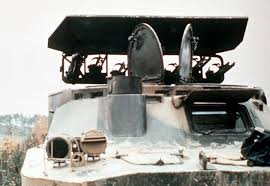
Label: BRDM